Renfield

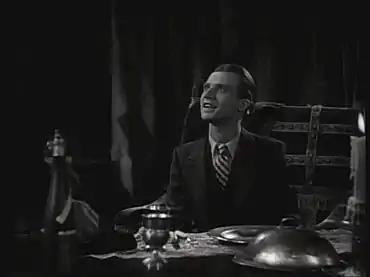

R. M. Renfield, 59. Sanguine temperament, great physical strength, morbidly excitable, periods of gloom, ending in some fixed idea which I cannot make out. I presume that the sanguine temperament itself and the disturbing influence end in a mentally-accomplished finish, a possibly dangerous man, probably dangerous if unselfish. In selfish men, caution is as secure an armour for their foes as for themselves. What I think of on this point is, when self is the fixed point the centripetal force is balanced with the centrifugal. When duty, a cause, etc., is the fixed point, the latter force is paramount, and only